Phil Jones (footballer, born 1992)

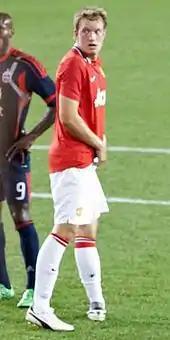
Jones playing for Manchester United in 2011

At the end of the 2010–11 season, Manchester United were reportedly interested in signing Jones. Alex Ferguson was apparently impressed with Jones' commitment and leadership skills at centre-back when Blackburn held United to a 1–1 draw on the day United clinched the title. On 13 June 2011, United confirmed that they had reached an agreement to sign Jones on a five-year deal for an undisclosed transfer fee believed to be at least £16.5 million; the deal would be finalised upon his return from international duty. He made his debut for the club on the 2011 pre-season tour to the United States, in United's 3–1 victory over Chicago Fire.